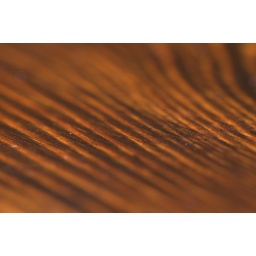
Sanded, varnished and stained pine floorboards in a Victorian house in Edinburgh, Scotland.